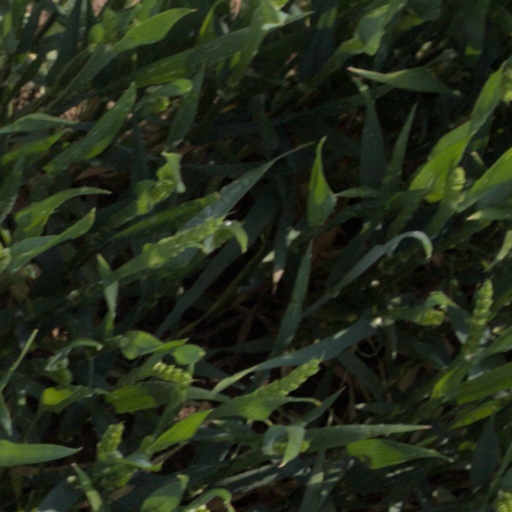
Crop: wheat